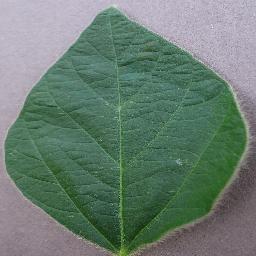
Label: Soybean___healthy